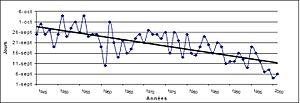
Dates des vendanges dans la région de Chateauneuf-du-Pape entre 1945 et 2000
Le châteauneuf-du-pape est un vin d'appellation d'origine contrôlée produit sur les communes de Châteauneuf-du-Pape, d'Orange, de Bédarrides, de Sorgues et de Courthézon, en Vaucluse.